Herod of Chalcis

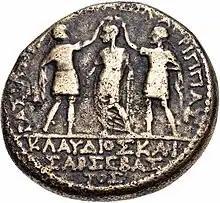
Coin of Herod of Chalcis, showing him with his brother Agrippa of Judaea crowning Roman Emperor Claudius.

Herod of Chalcis (died 48 CE), also known as Herod Pollio King of Chalcis, Herod V, and listed by the "Jewish Encyclopedia" as Herod II, was a son of Aristobulus IV, and the grandson of Herod the Great, Roman client king of Judaea. He was the brother of Herod Agrippa I and Herodias and ruled as the king of Chalcis in 41–48 CE.